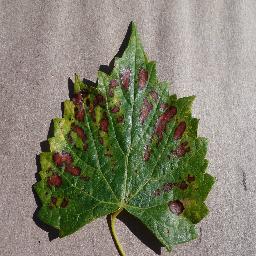
Label: Grape___Esca_(Black_Measles)